Moto Racer DS

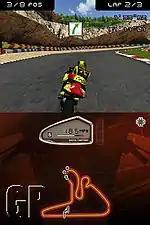
The top screen of the Nintendo DS shows the race and the player's motorcyclist, while the bottom screen shows a map with the player's location on the track.

In "Moto Racer DS", the player races motorcycles in various settings in order to complete the game. The game has races on both dirt and paved roads, and contains a number of different game modes: Moto GP, Traffic, Supercross, and Freestyle. Moto GP makes up the core of the game, where the player races against the computer in a series of different races on pavement. A championship mode inside of Moto GP places the player in a tournament where to advance, they are required to place at a certain level. Multiple people can play each other in races through the multiplayer function in Moto GP.